Disability in Malaysia

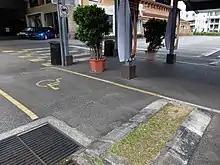
Dedicated parking lot for the mobility impaired in Melaka City, Melaka.

The Department of Social Welfare Malaysia lists disabilities into seven categories, which are hearing, visual, speaking, physical, learning, mental and multiple disabilities.